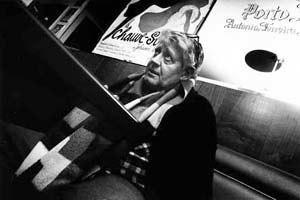
Hugo Pratt
Paolo Conte, né le 6 janvier 1937 à Asti, est un chanteur, auteur-compositeur-interprète, parolier et instrumentiste italien fortement influencé par le jazz et le blues. Ses morceaux les plus célèbres sont notamment Come di, Via con me, Un gelato al limon, Diavolo rosso, Gli impermeabili, Max, Dancing, Sotto le stelle del jazz et Sparring Partner.